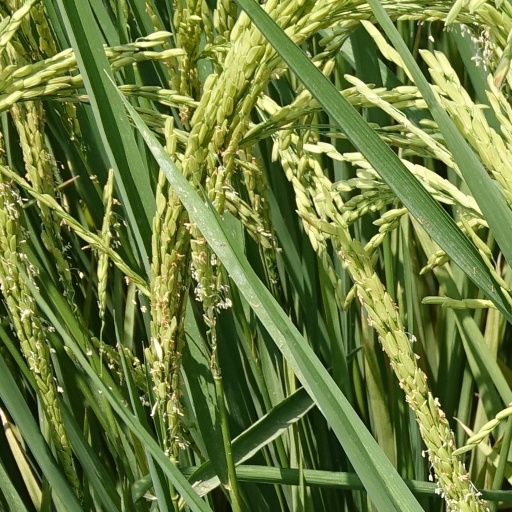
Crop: rice